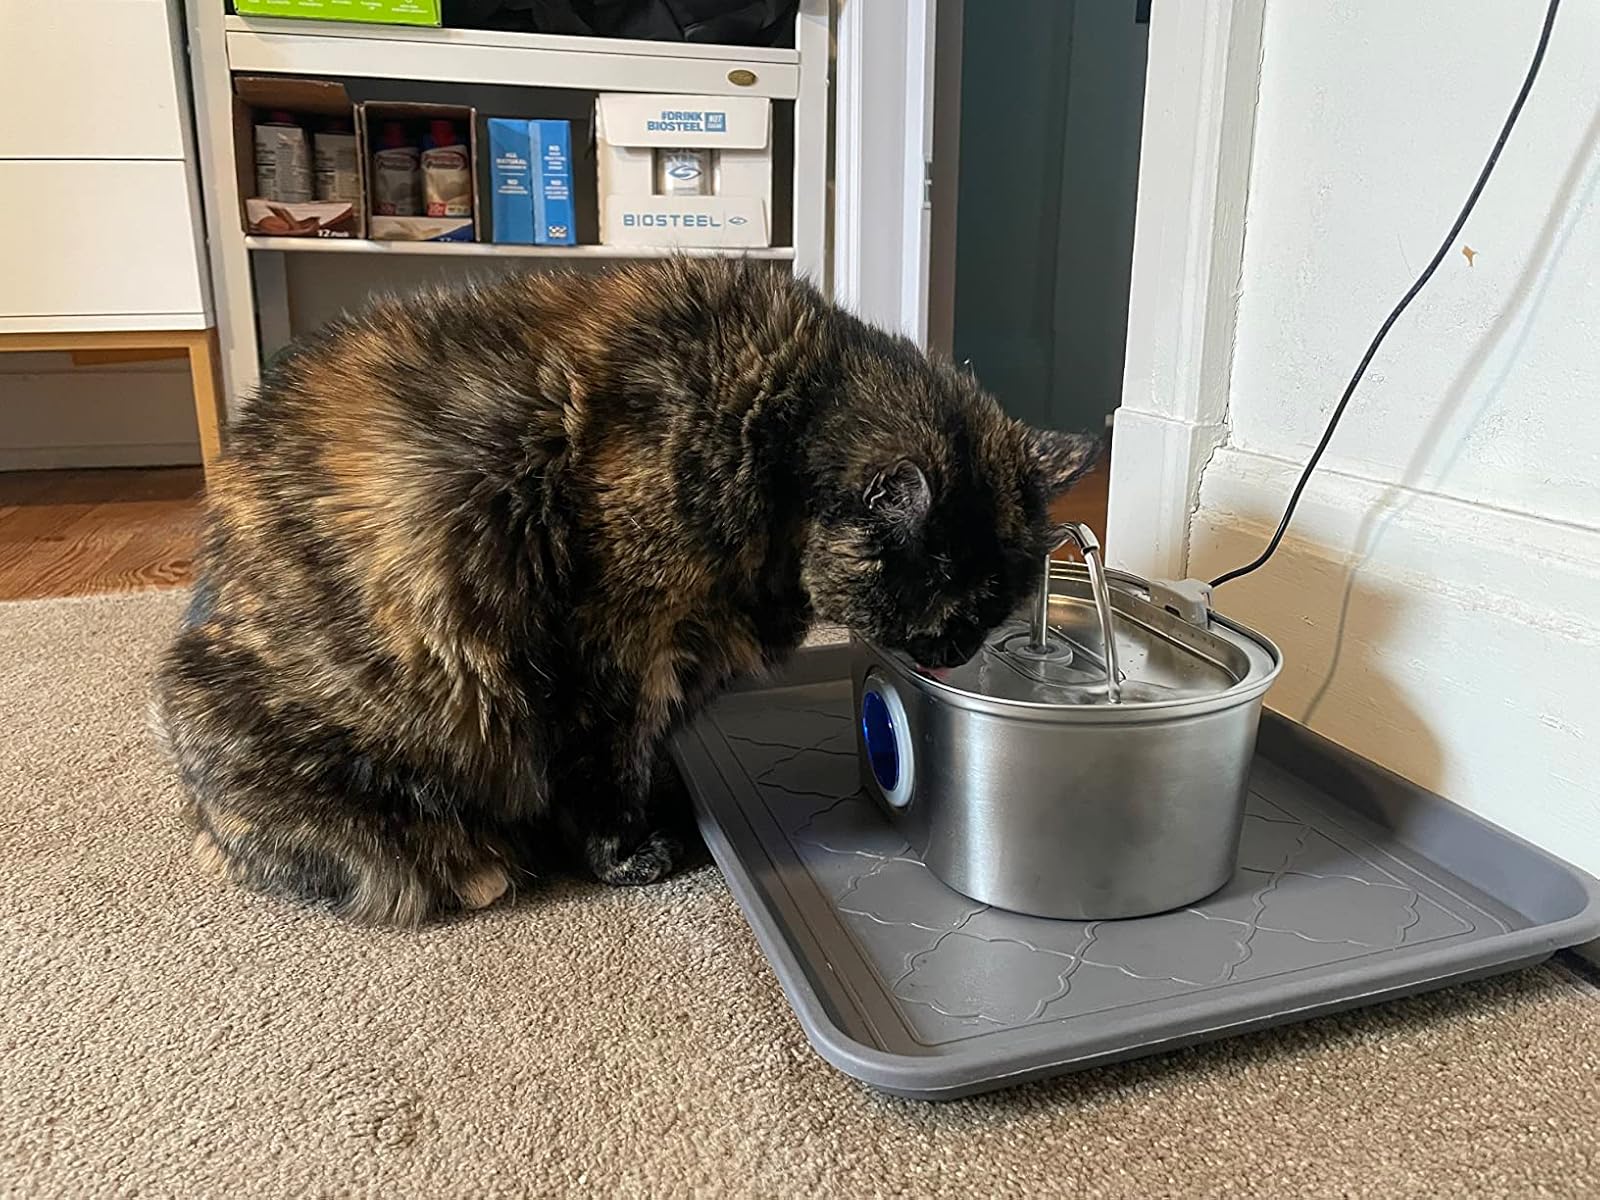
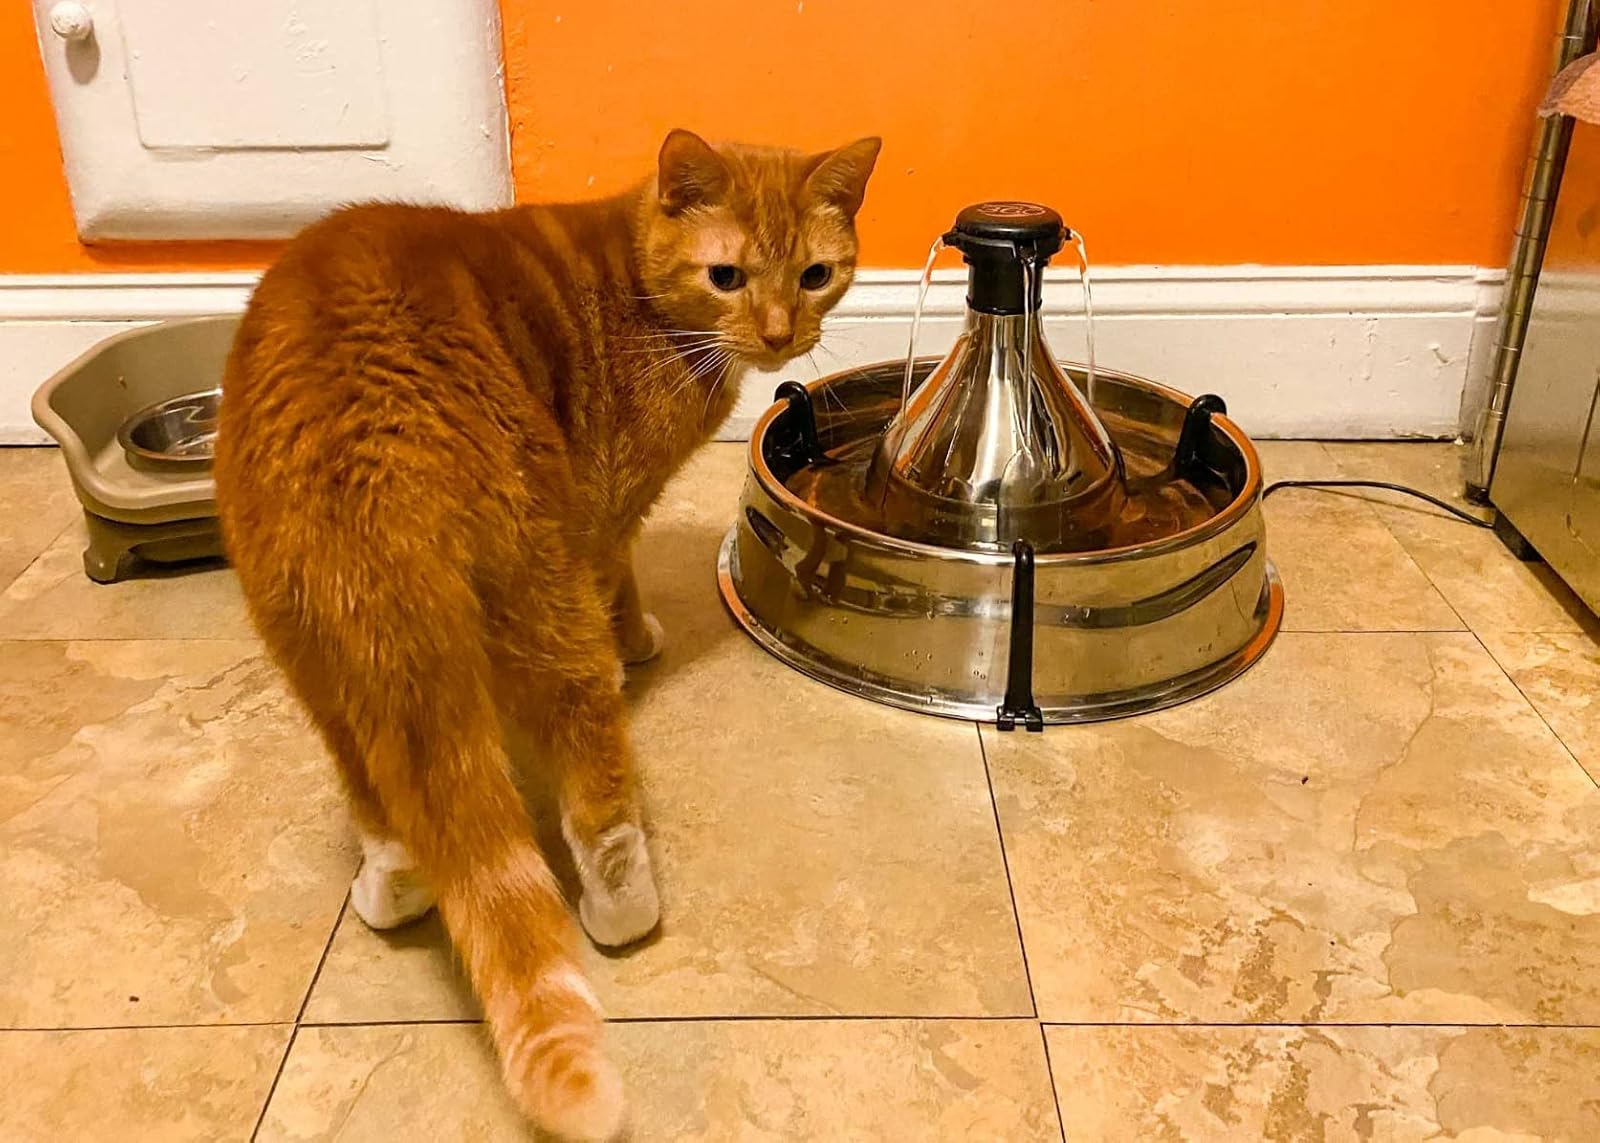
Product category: items_bowl
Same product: no